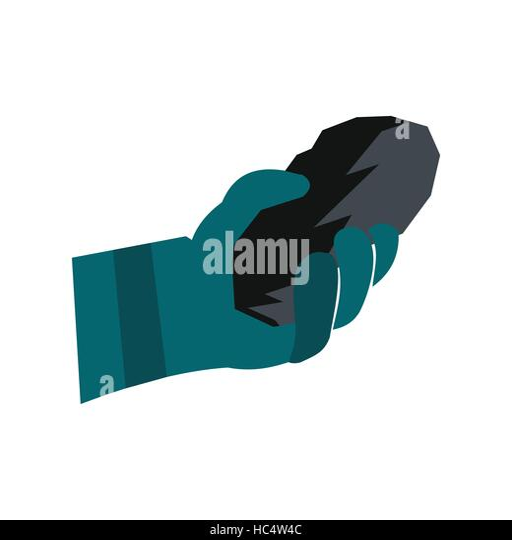
hand holding a bunch of coal flat icon